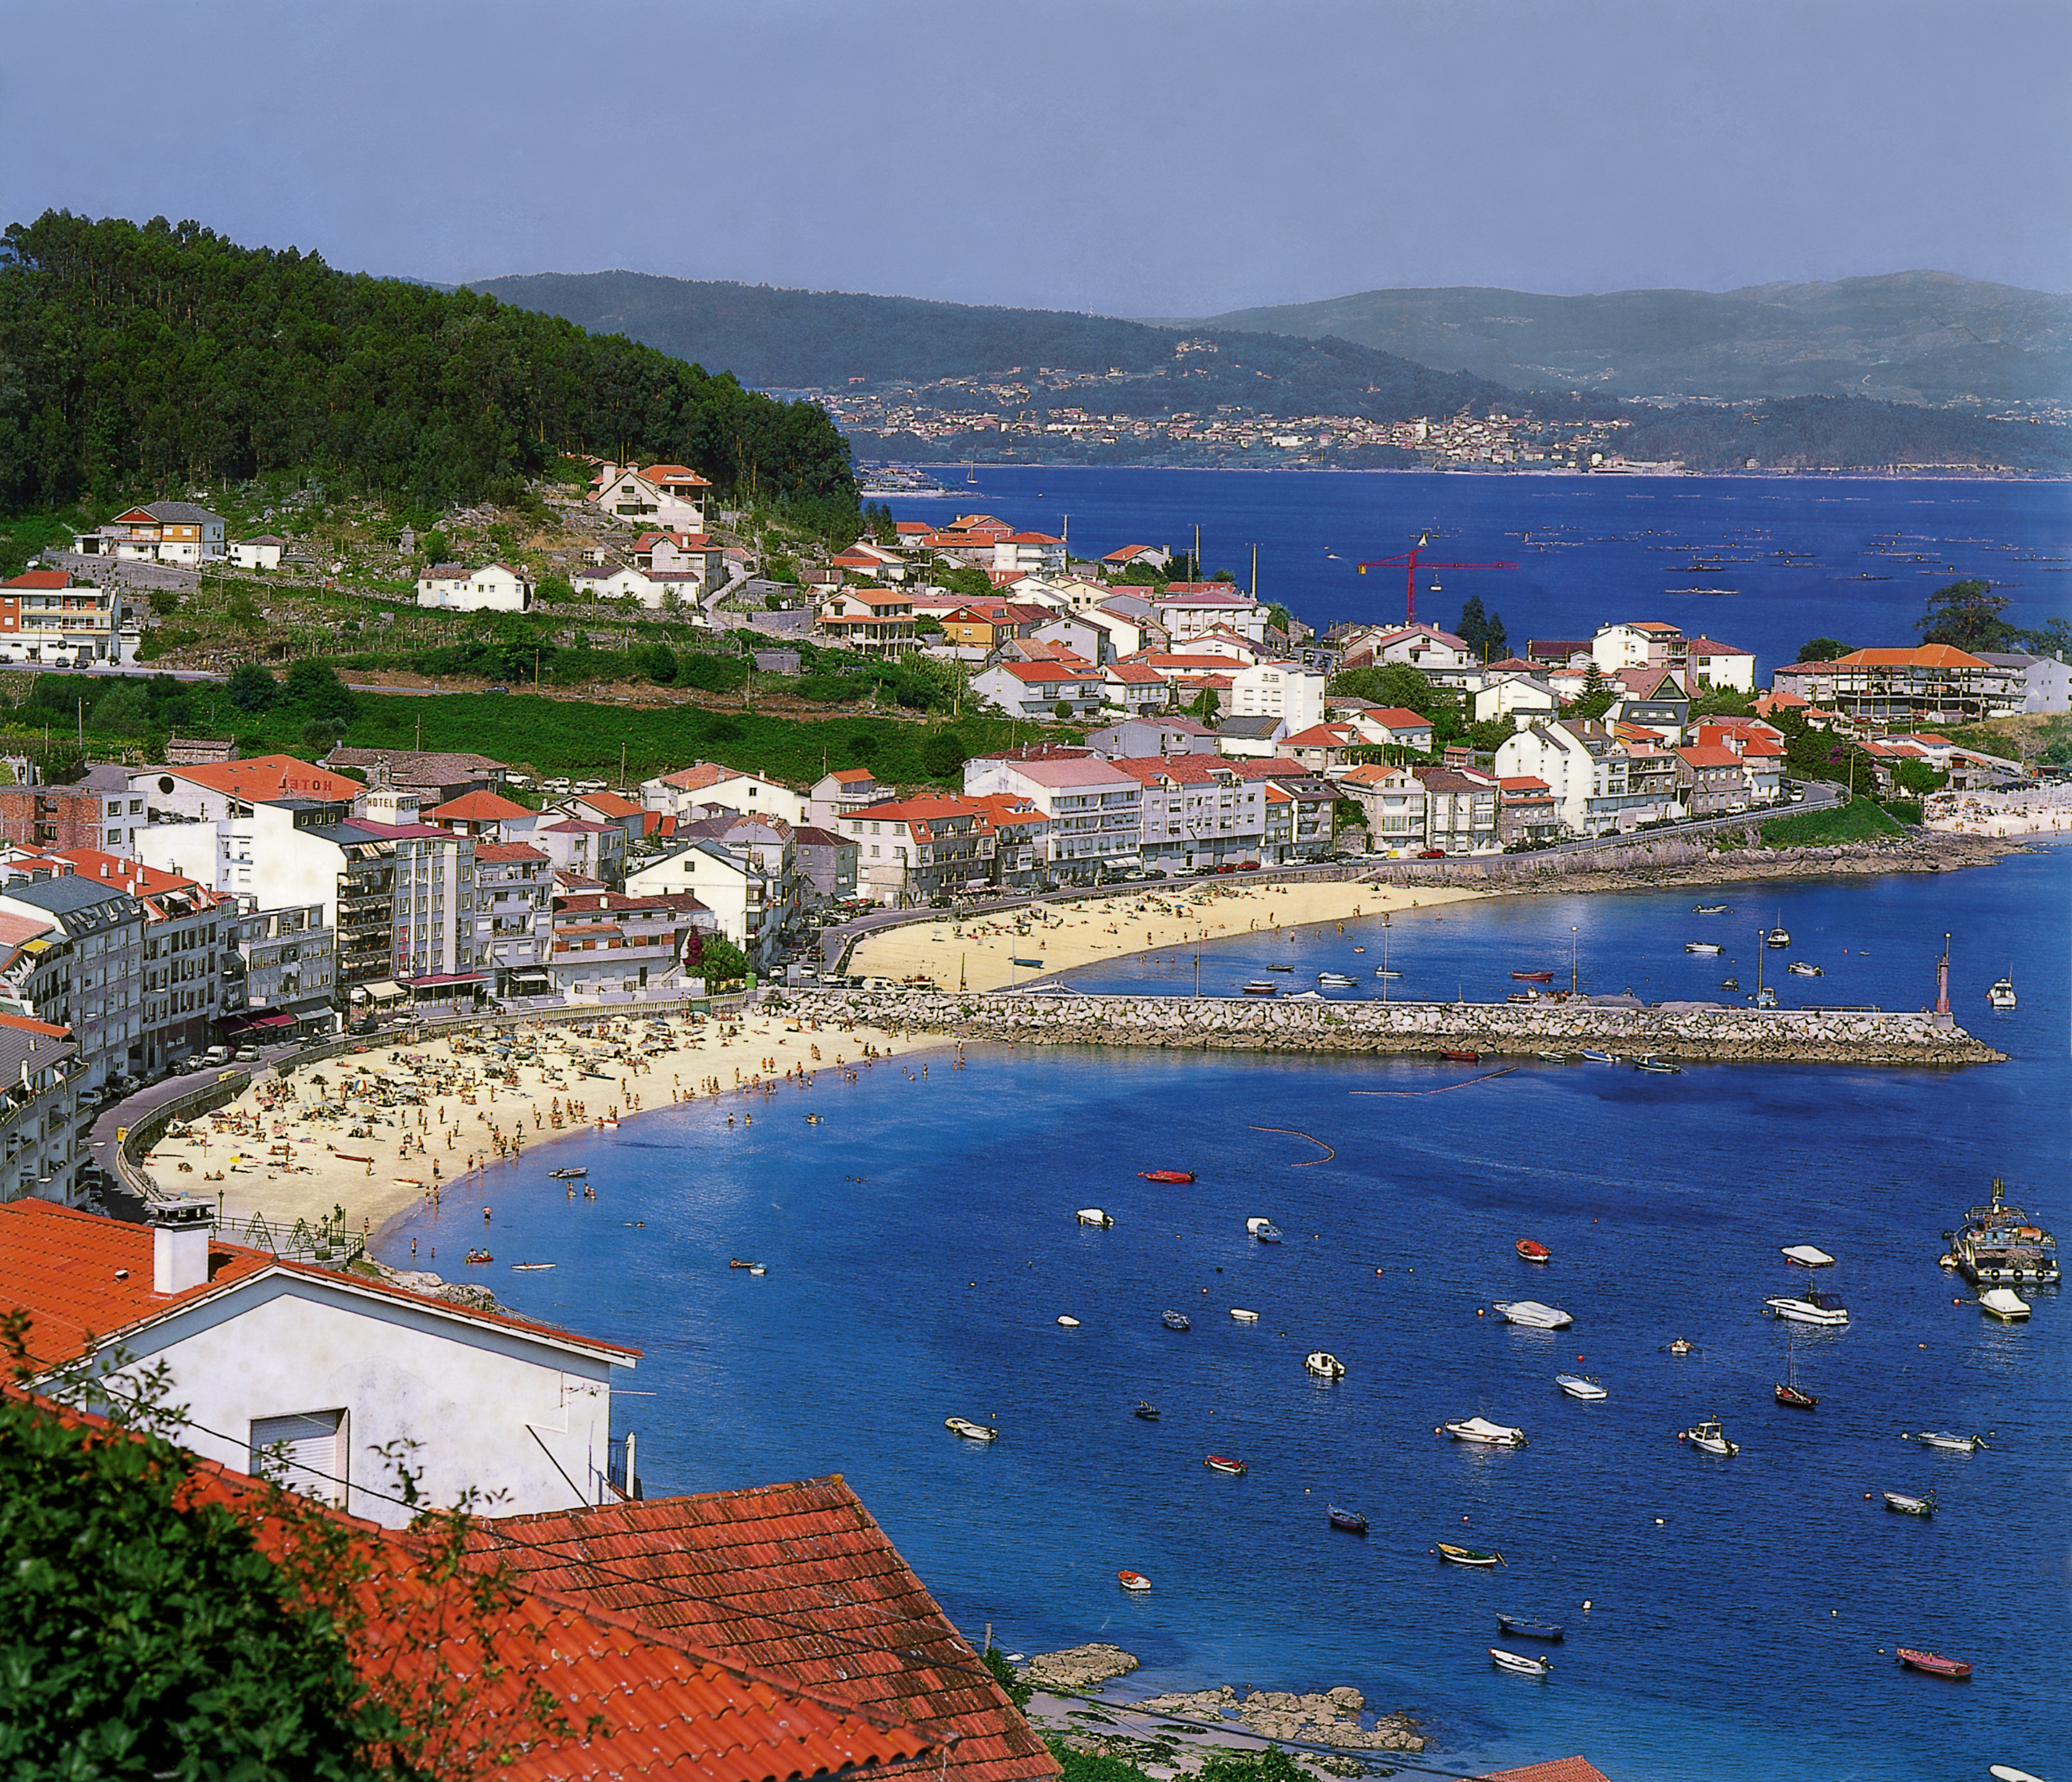
nature, body of water, coast, sea, town, azure, coastal and oceanic landforms, bay, water, tourism, harbor, promontory, sky, village, inlet, vacation, peninsula, city, headland, ocean, resort town, landscape, cove, cape, port, roof, house, boat, beach